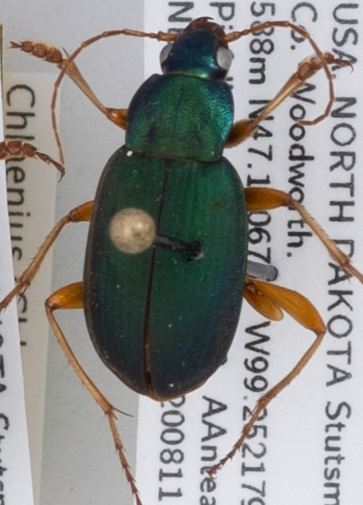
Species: Chlaenius sericeus
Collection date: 2020-08-11
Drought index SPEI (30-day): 0.114
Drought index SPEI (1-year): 0.706
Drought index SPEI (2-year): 1.28